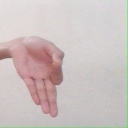
अक्षर: ज्ञ